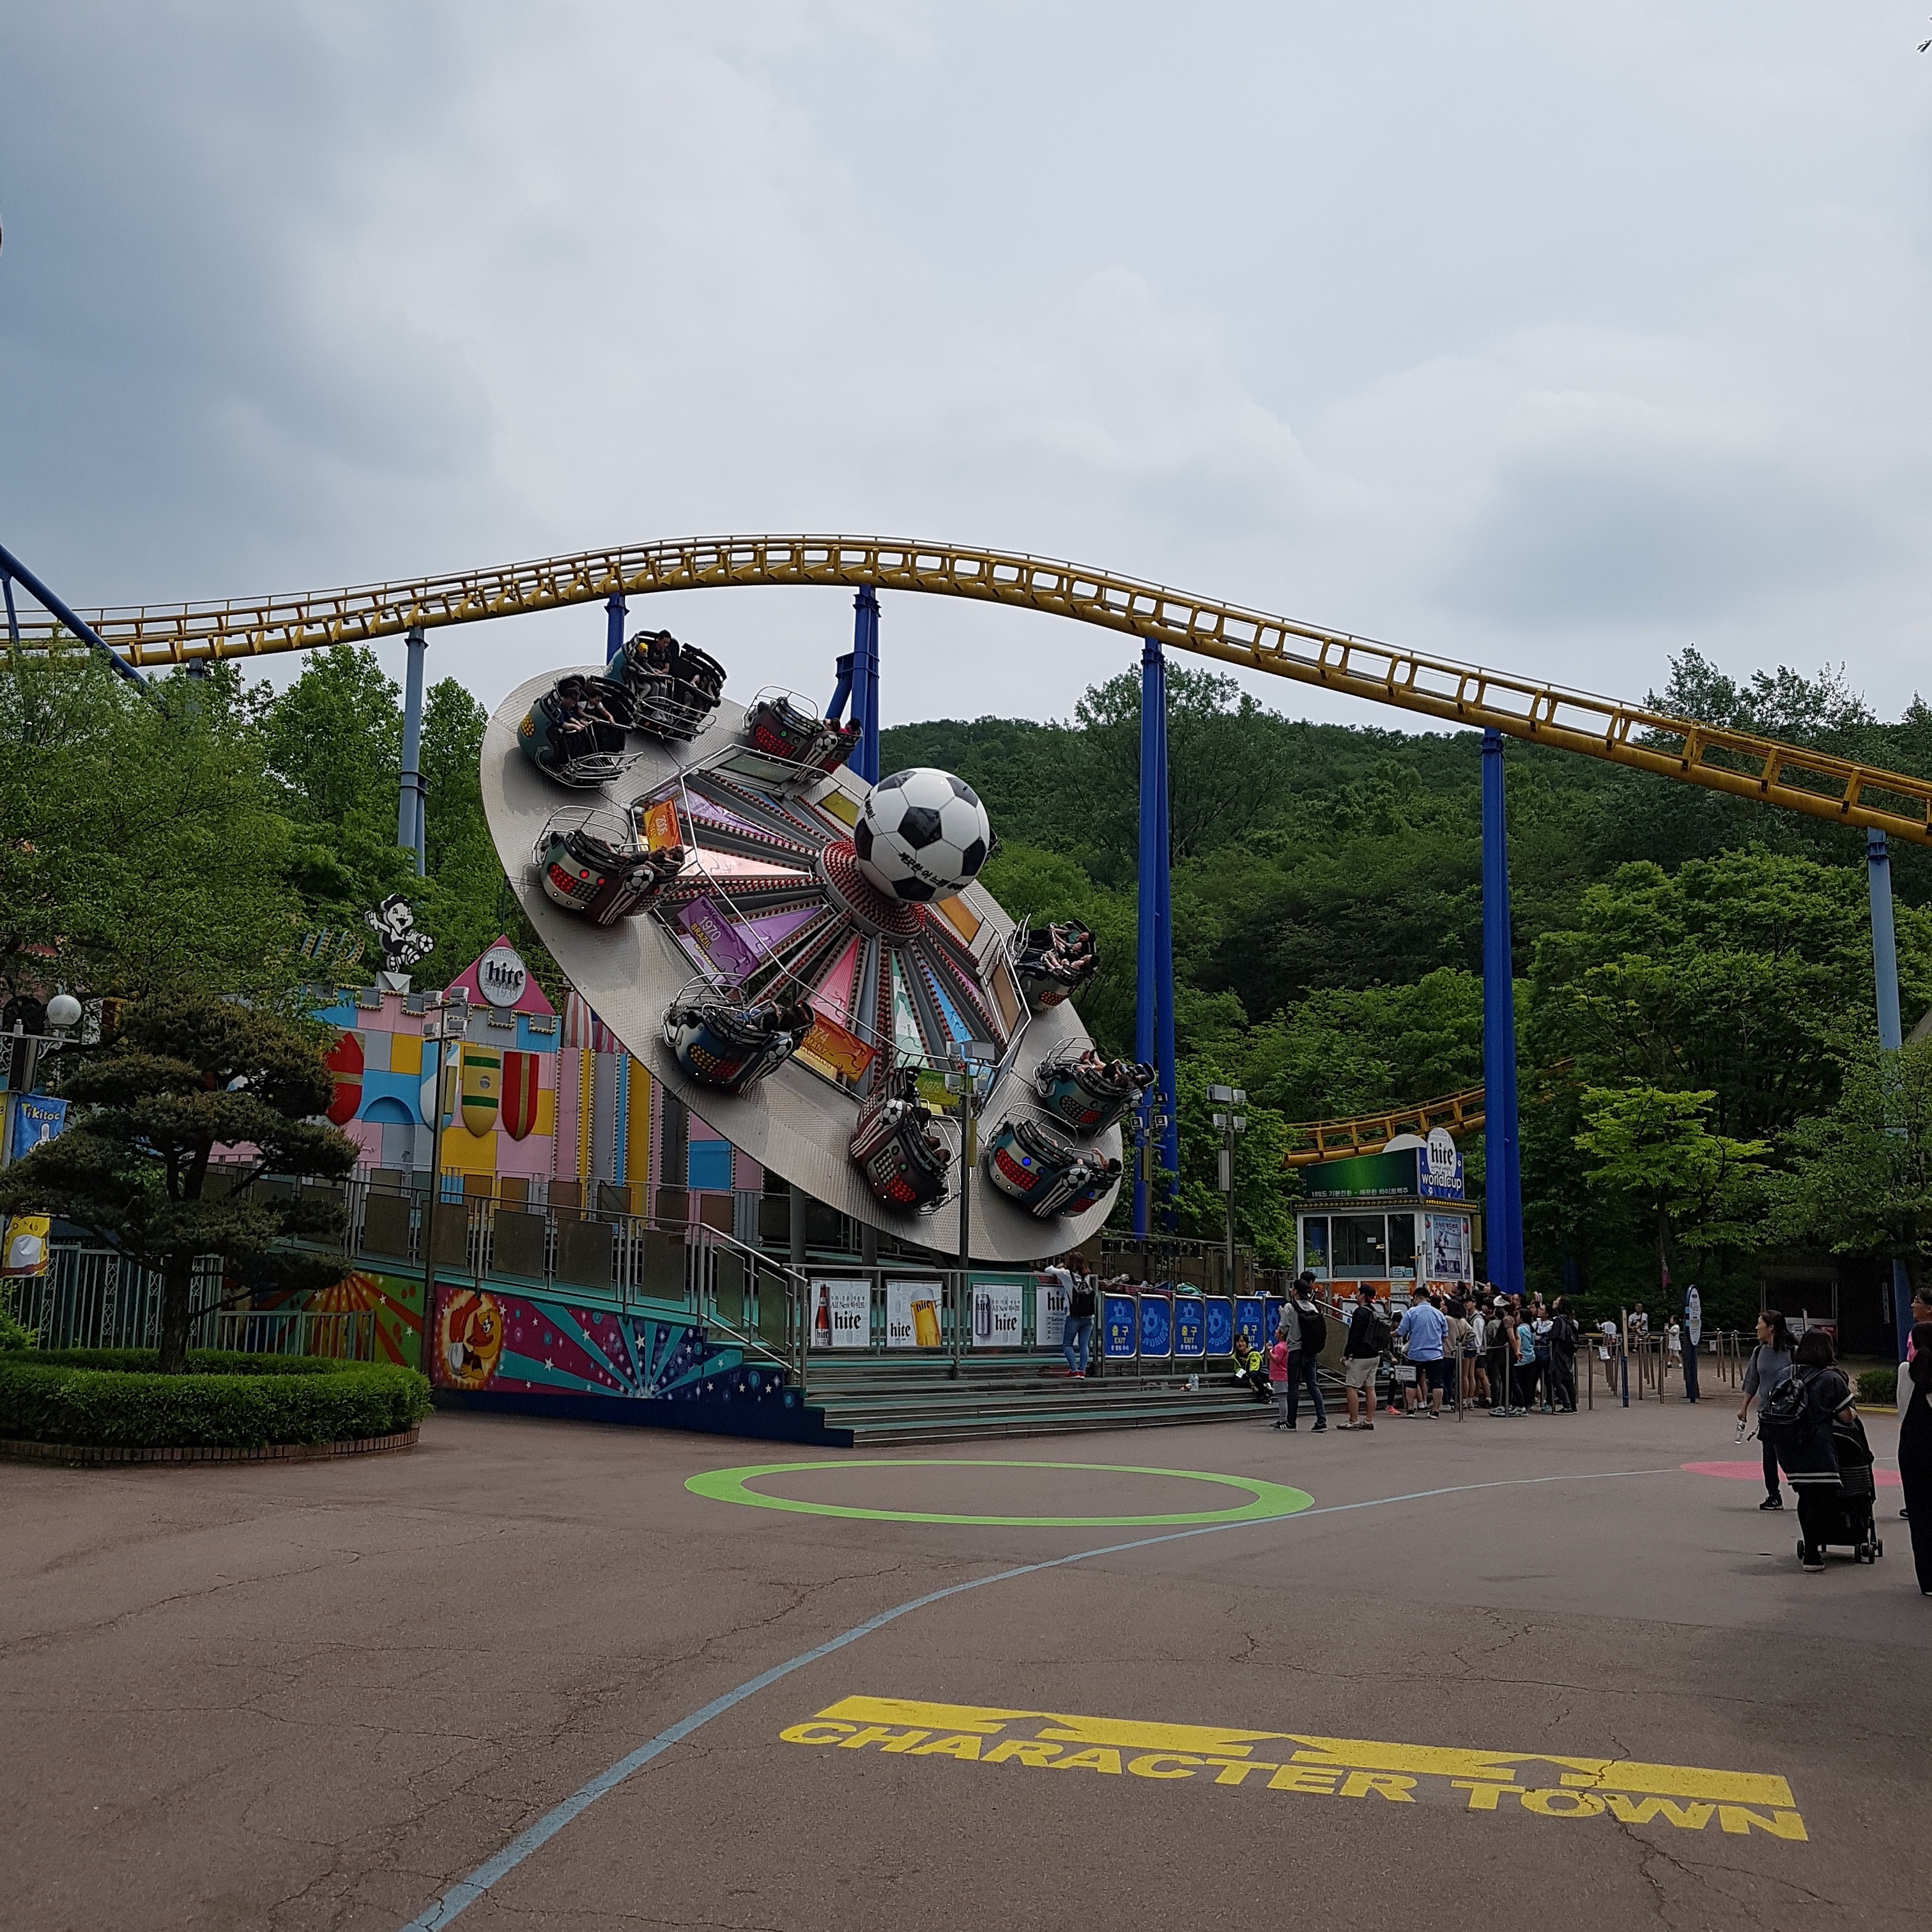
amusement park, park, race, festival, stunt, atmosphere of earth, nonbuilding structure